Ethics

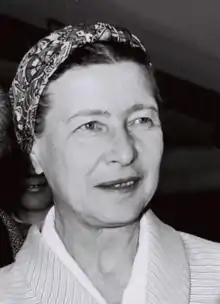
Simone de Beauvoir explored moral philosophy from the perspective of existentialism.

Animal ethics examines how humans should treat other animals. This field often emphasizes the importance of animal welfare while arguing that humans should avoid or minimize the harm done to animals. There is wide agreement that it is wrong to torture animals for fun. The situation is more complicated in cases where harm is inflicted on animals as a side effect of the pursuit of human interests. This happens, for example, during factory farming, when using animals as food, and for research experiments on animals. A key topic in animal ethics is the formulation of animal rights. Animal rights theorists assert that animals have a certain moral status and that humans should respect this status when interacting with them. Examples of suggested animal rights include the right to life, the right to be free from unnecessary suffering, and the right to natural behavior in a suitable environment.